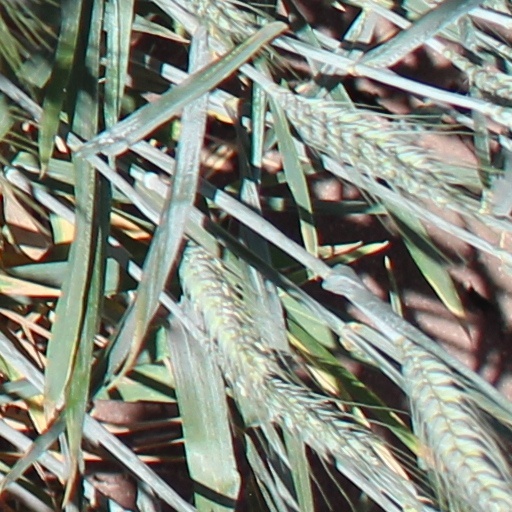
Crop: wheat